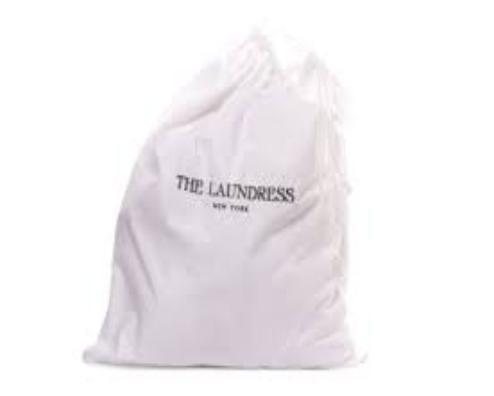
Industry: Necessities